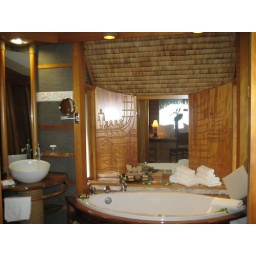
We could feed the fish in the ocean from our bathtub.